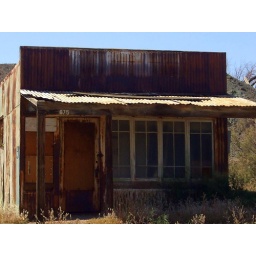
My old favorite rusty building in Johannesburg.